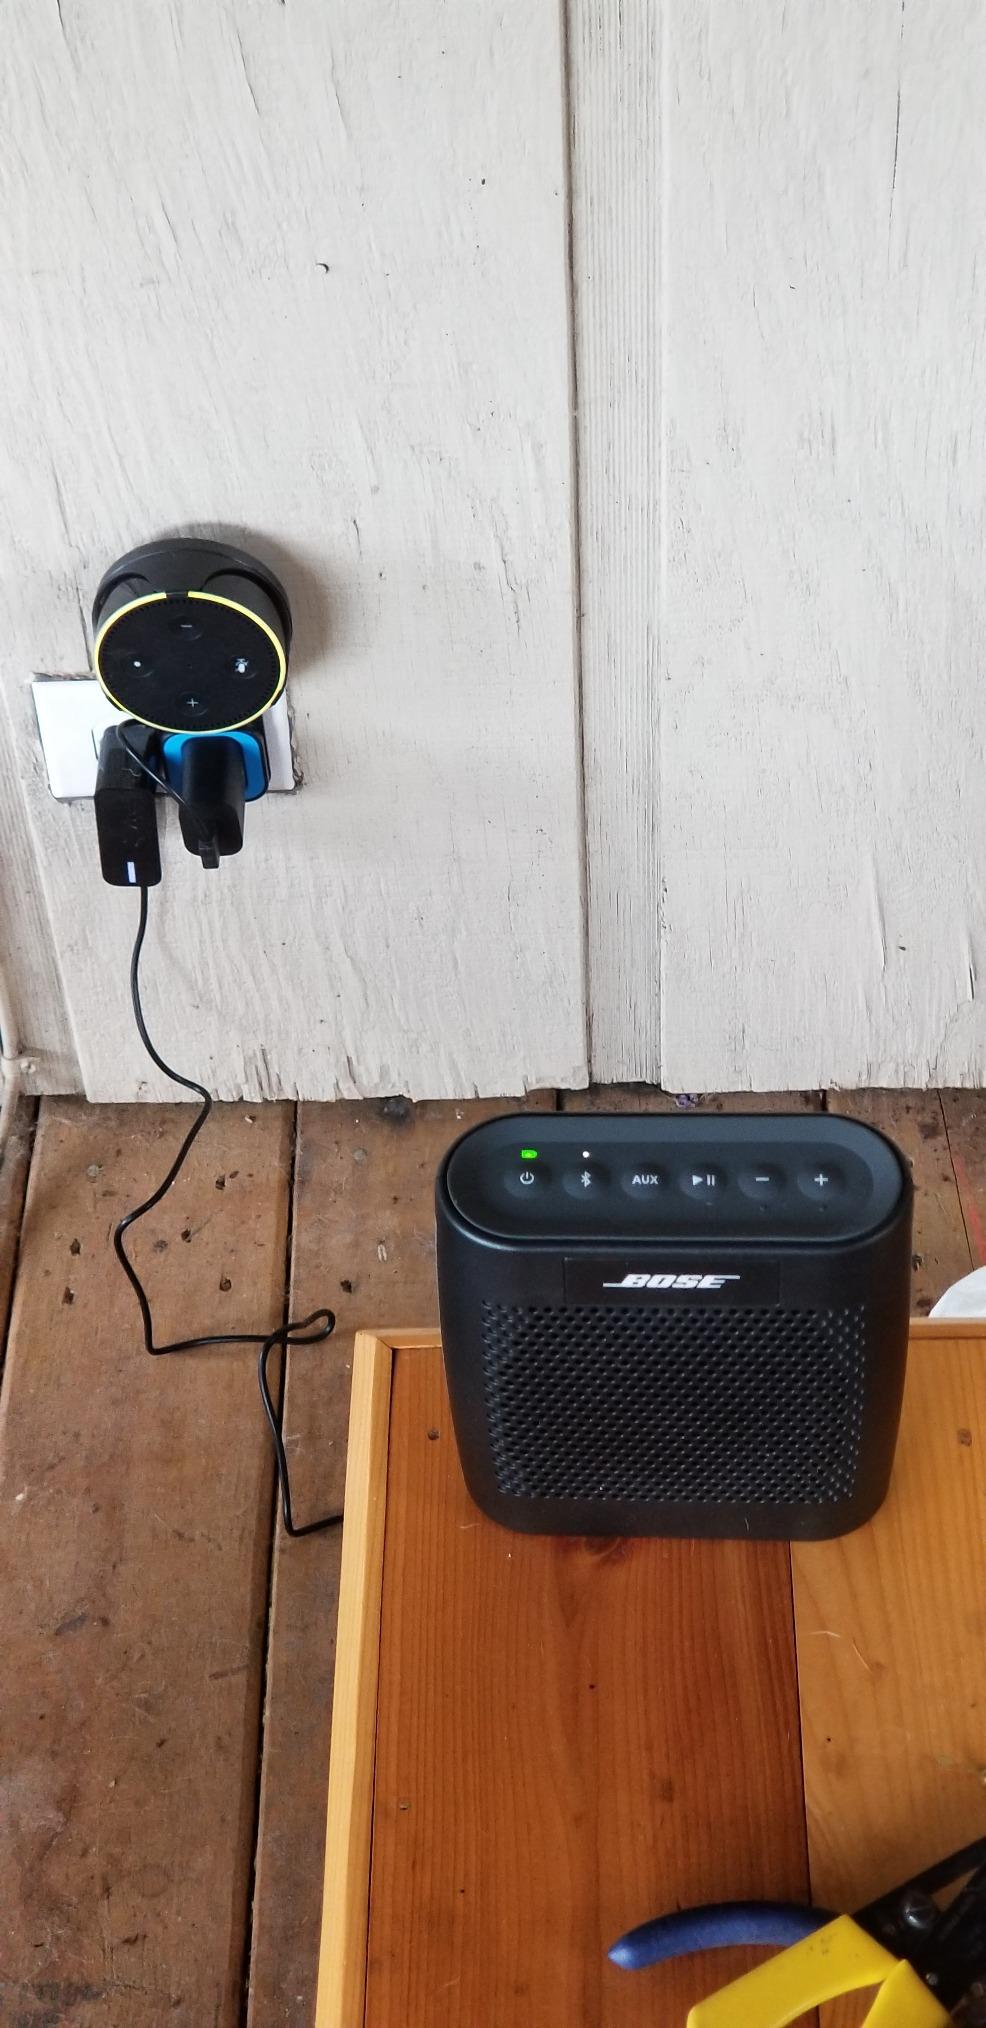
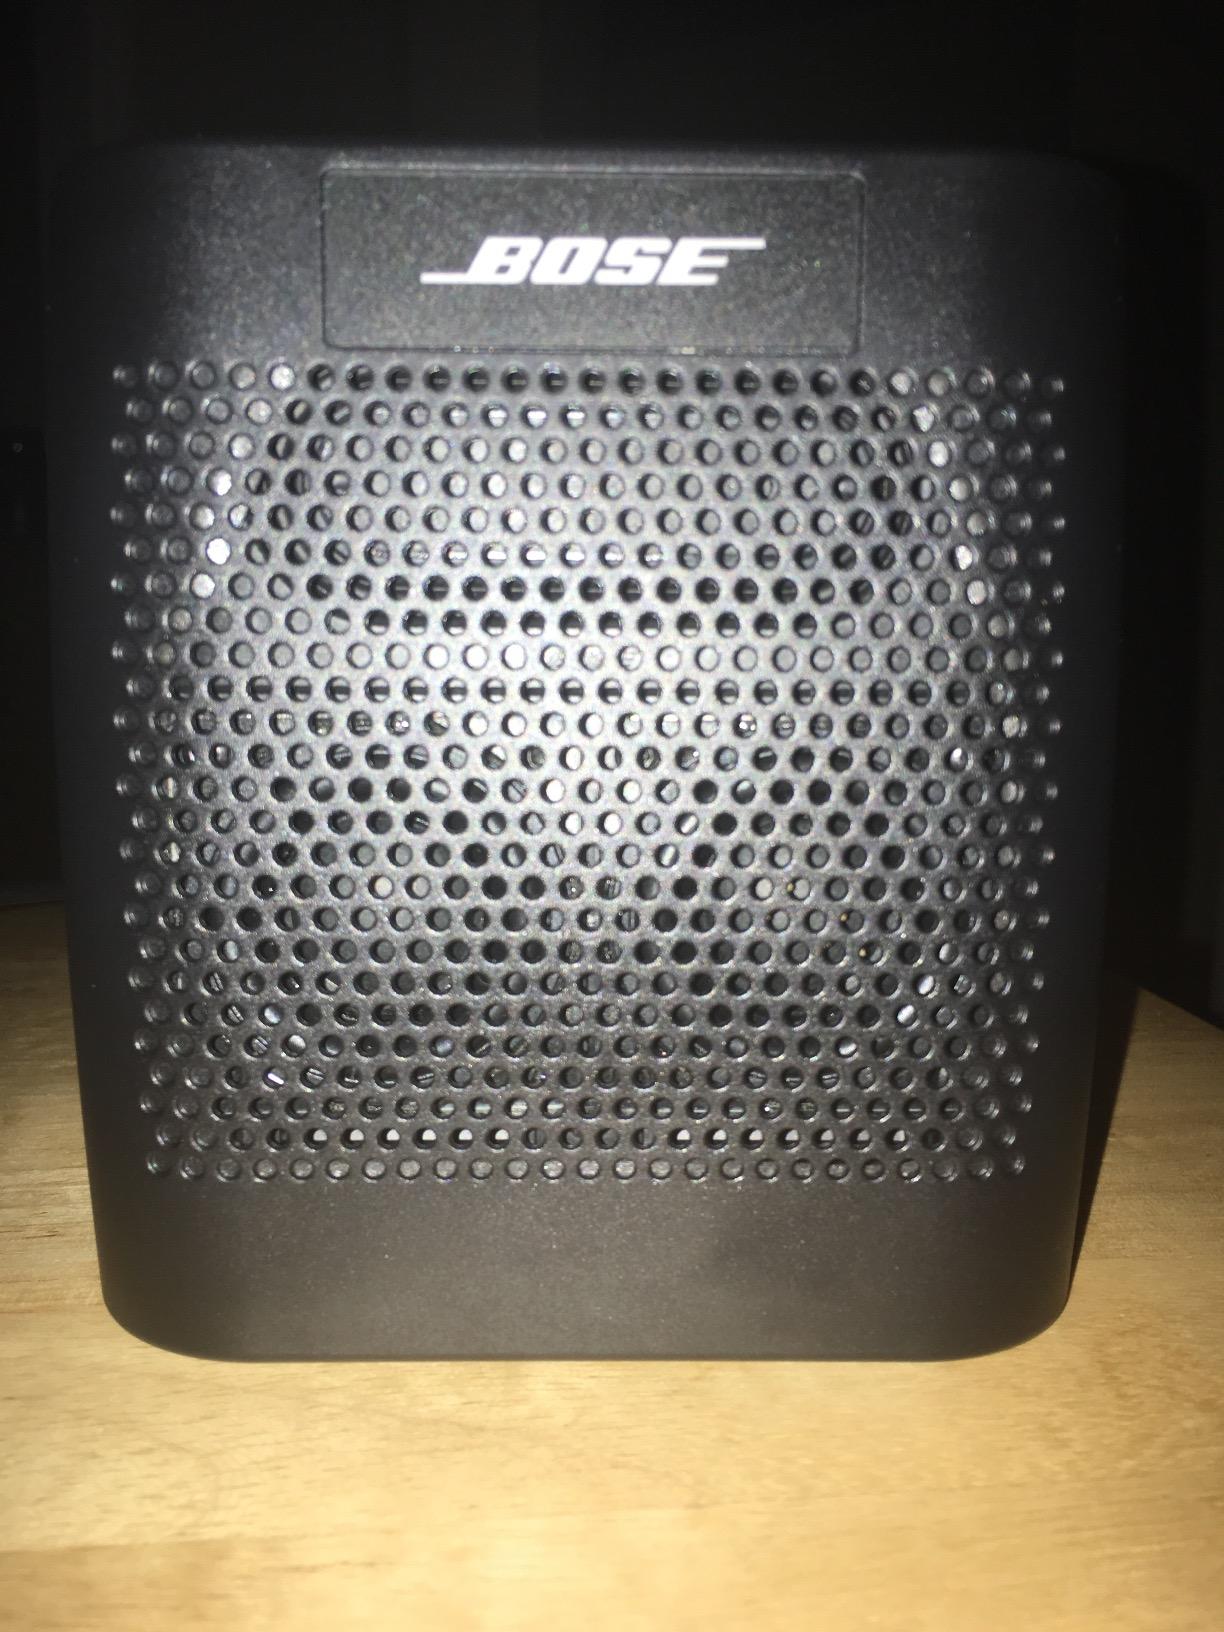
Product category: speaker
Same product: yes